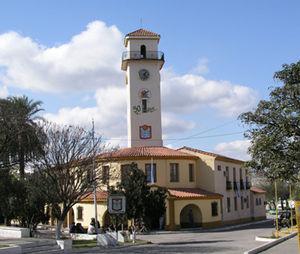
Termas de Río Hondo est une ville et une station thermale de la province de Santiago del Estero, en Argentine, et le chef-lieu du département de Río Hondo. Elle est située sur le río Dulce à 66 km au nord-ouest de Santiago del Estero, la capitale provinciale.